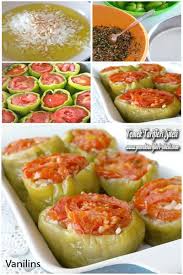
Yemek: biber_dolmasi